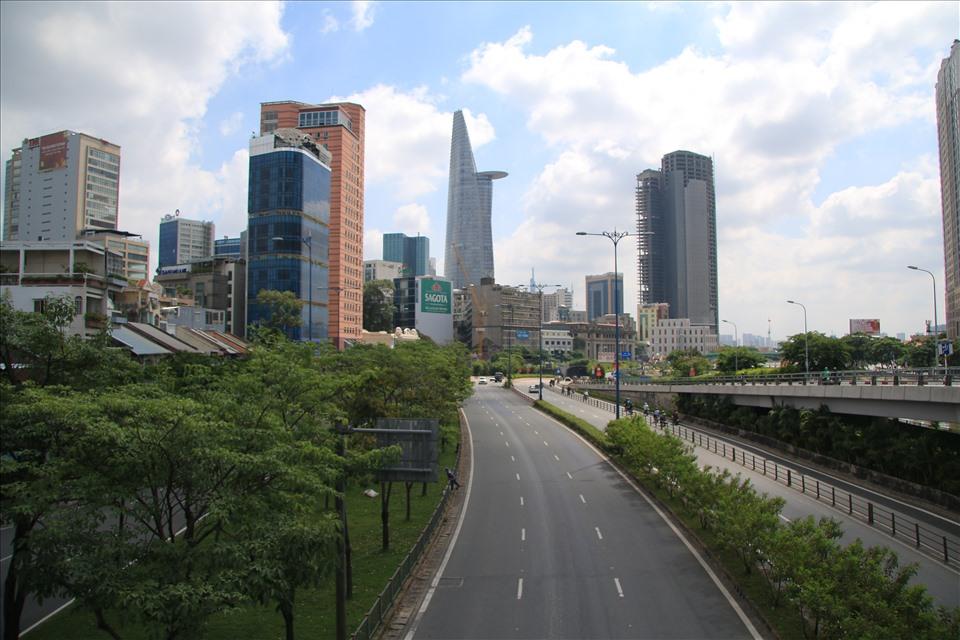
đây là hình ảnh chụp một khu đô thị vào buổi chiều